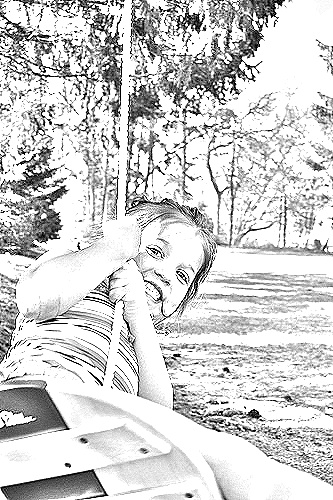
Portrait style: Sketch Portrait